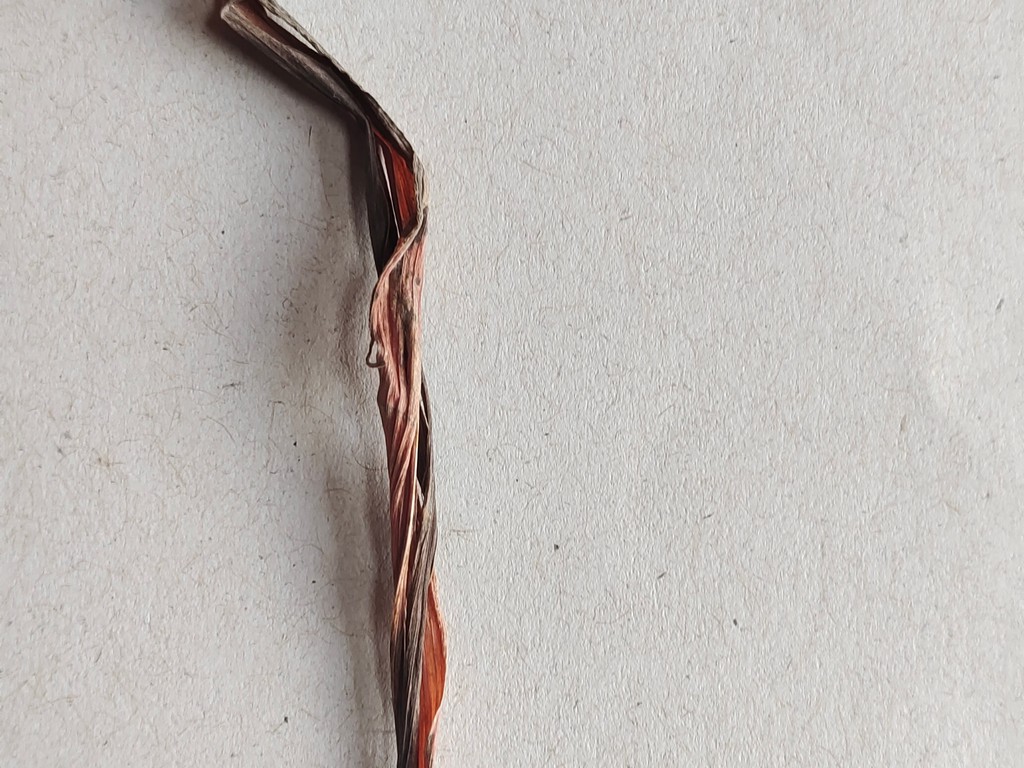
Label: Dried